4th Edda Awards

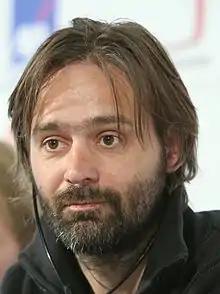
Best Director and Best Screenplay: Baltasar Kormákur

Best television program (staged):